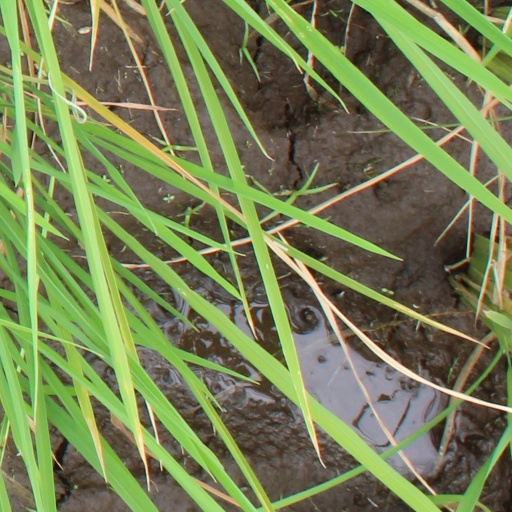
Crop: rice